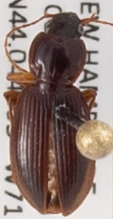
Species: Synuchus impunctatus
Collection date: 2020-09-16
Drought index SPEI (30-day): -2.09
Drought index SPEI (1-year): -0.39
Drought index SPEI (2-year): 0.54